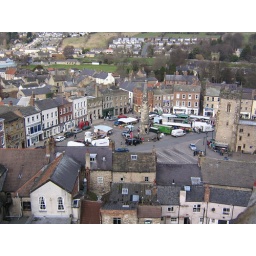
Richmond Market from the castle ramparts, market every third Saturday in the month.